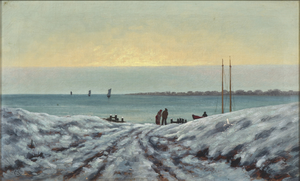
Charlotte Sannom (maler)
Charlotte Sannom, Kystparti med personer, vinter
Charlotte Amalie Sannom var en dansk maler, bladredaktør og afholdsagitator.